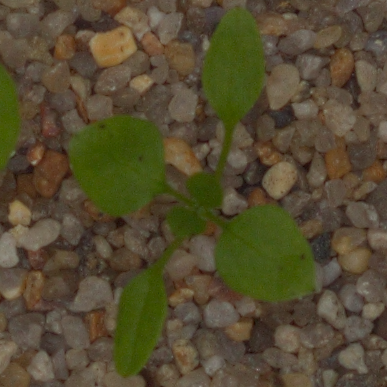
Label: common_chickweed